Mobike

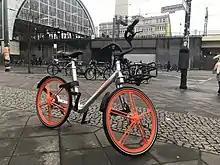
A Mobike bicycle at Alexanderplatz, Berlin

Mobike operates in Chinese cities include but are not limited to Beijing, Shanghai, Guangzhou, Shenzhen, Chengdu, Lanzhou, Ningbo, Xiamen, Foshan, Zhuhai, Changsha, Hefei, Shantou, Haikou, Deyang, Nanning, Guiyang, Xi'an, Wenzhou, and Wuhan.